K. C. Palanisamy

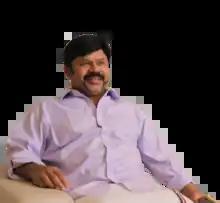

K C Palanisamy is an Indian politician, former Member of Parliament (MP) and Member of Legislative Assembly (MLA) Tamil Nadu (TN). A former member of All India Anna Dravida Munnetra Kazhagam (AIADMK), he served the Dravidian party founded by former Chief Minister (CM) of Tamil Nadu, M G Ramachandran (MGR) on 17 October 1972. He was born and raised in Chennimalai, Erode District of Tamil Nadu. At the age of 9, K C Palanisamy met MGR and got influenced by the mission and vision of AIADMK. His political career began aged 13. In 1972, he joined AIADMK as a party member. K C Palanisamy was handpicked by former CM of Tamil Nadu, MGR as Deputy District Secretary of AIADMK's Youth Wing in 1982, at the age of 23. In 1984, he was elected as the party's youngest Member of Legislative Assembly (MLA) for Kangeyam constituency in Thiruppur District. In 1989, K C Palanisamy chosen to contest in Assembly election as Member of Parliament (MP) by Jayalalitha and won with the second highest vote difference Nationally and highest difference in the State.